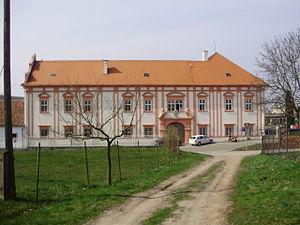
Hvězdlice est un bourg du district de Vyškov, dans la région de Moravie-du-Sud, en République tchèque. Sa population s'élevait à 564 habitants en 2019.